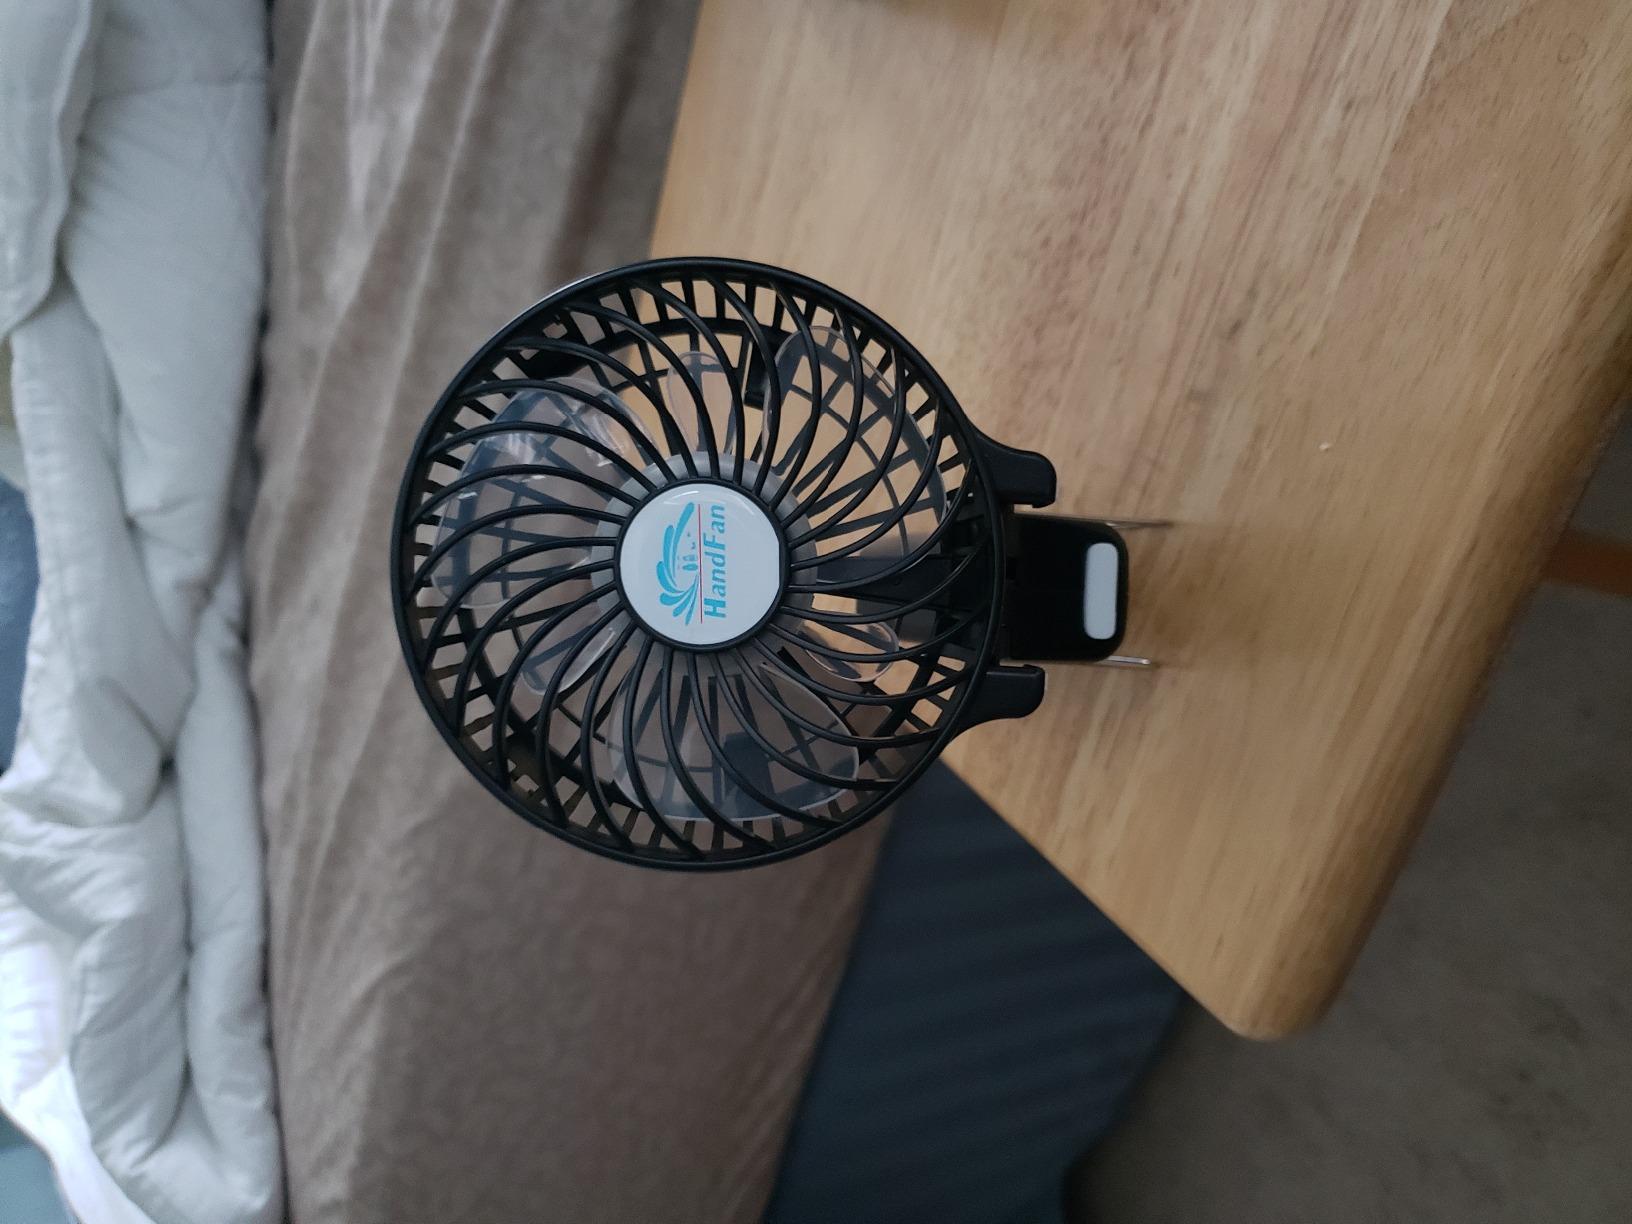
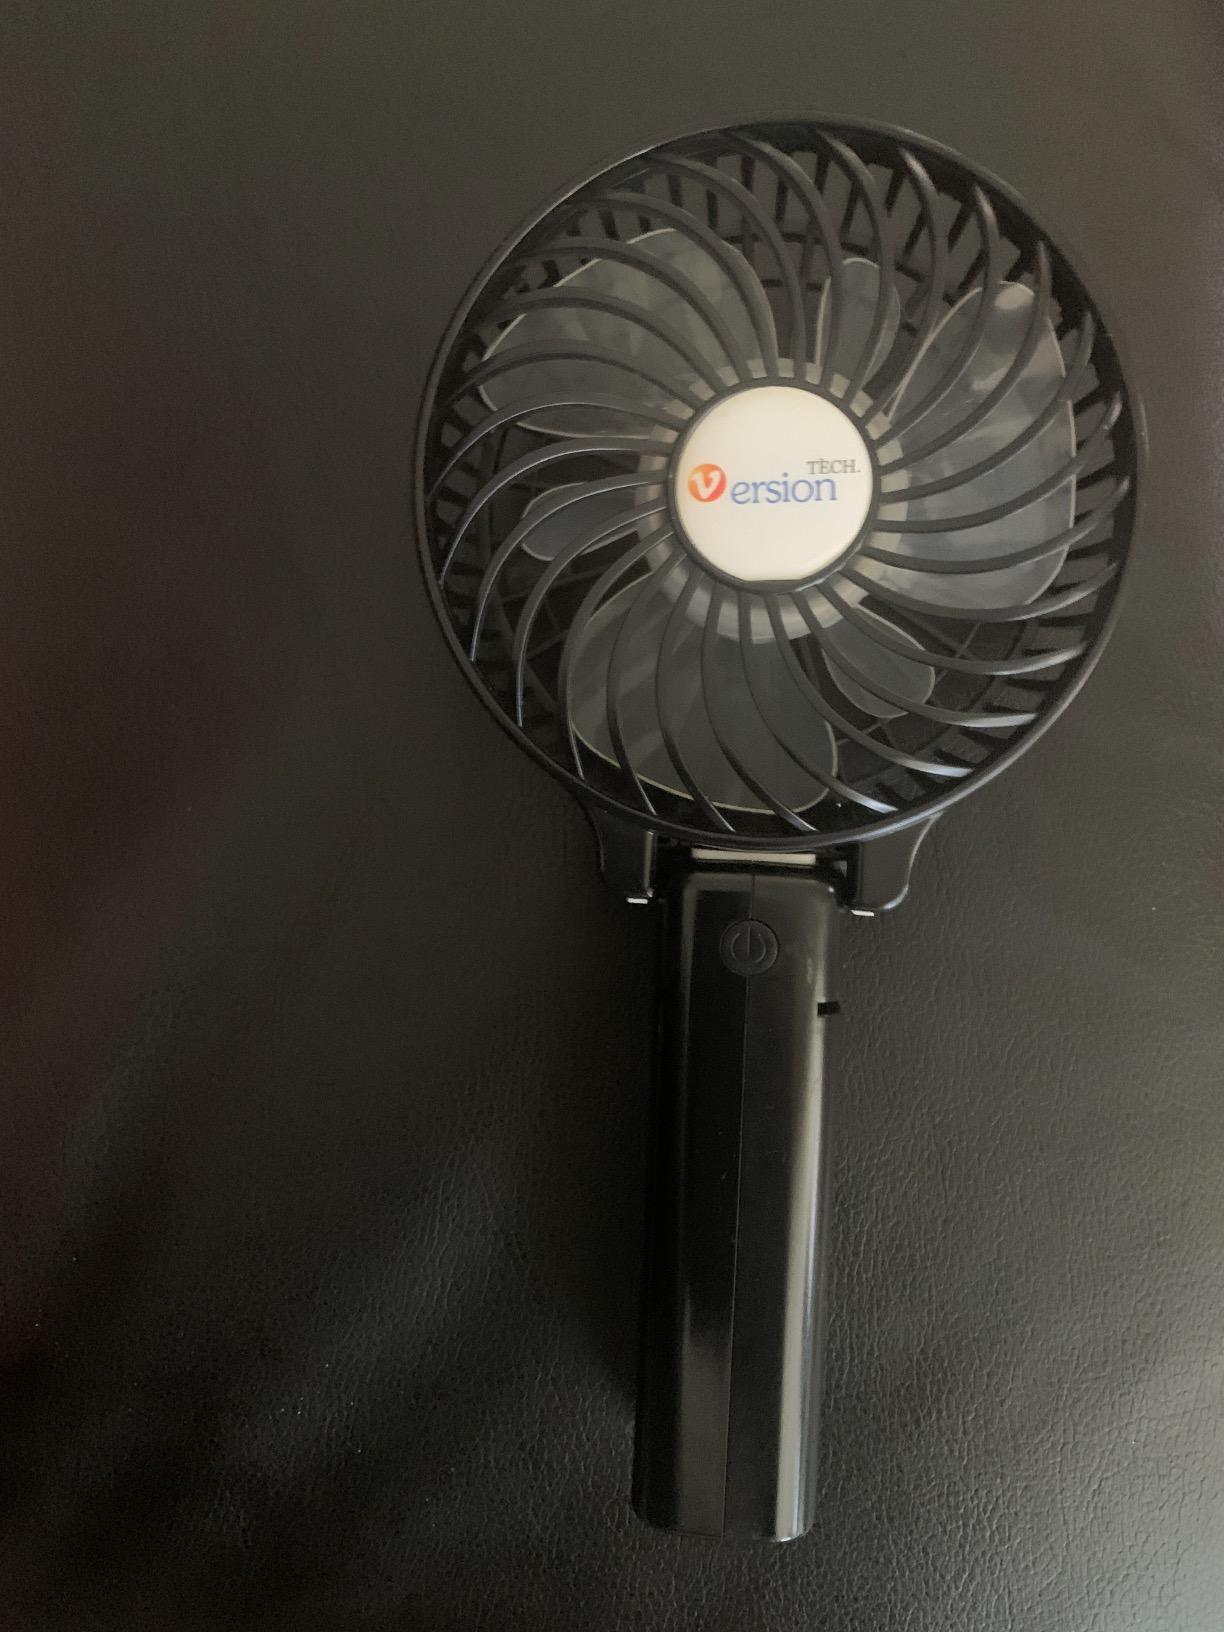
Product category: fan
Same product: yes